Robert H. Morris (mayor)

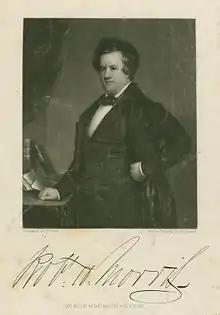

Robert Hunter Morris (February 15, 1808 – October 24, 1855) was an attorney and the 64th Mayor of New York City.